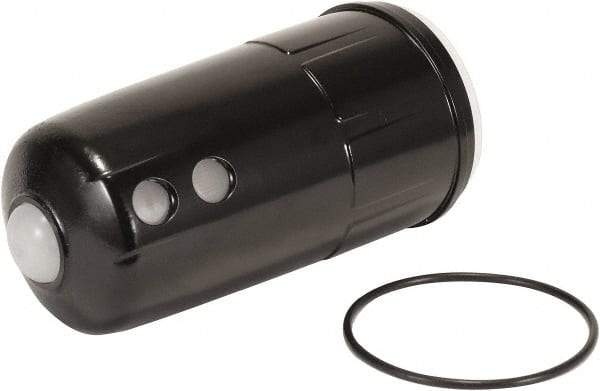
Parker - FRL Bowl Kit - Use with Parker P3Y Lubricators
Item #: 32629370 Brand: Parker Model #: P3YKA00BSN Exact Tooling IR#: 04 Product Specifications Type Bowl Kit For Use With Parker P3Y Lubricators
Brand: Parker
Category: Hardware > Hardware Accessories > Lubrication Hoses